Cultural depictions of Richard III of England

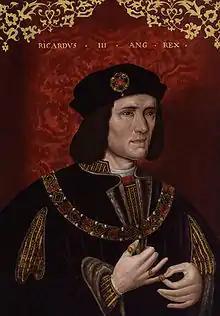
Late 16C portrait of Richard III (National Portrait Gallery, London), copied from an early 16C one in the Royal Collections. This version features in Josephine Tey's novel "The Daughter of Time".

Richard III of England has been depicted in literature and popular culture many times. In the Tudor period he was invariably portrayed as a villain, most famously in Shakespeare's play "Richard III", but also in other literature of the period. Richard's life was not much depicted again until the 20th century when the "Ricardian" movement sought to restore his reputation. Much of more recent creative literature has portrayed him in a positive light. However his reputation as a hunchbacked villain has remained a familiar historical cliché within popular culture.